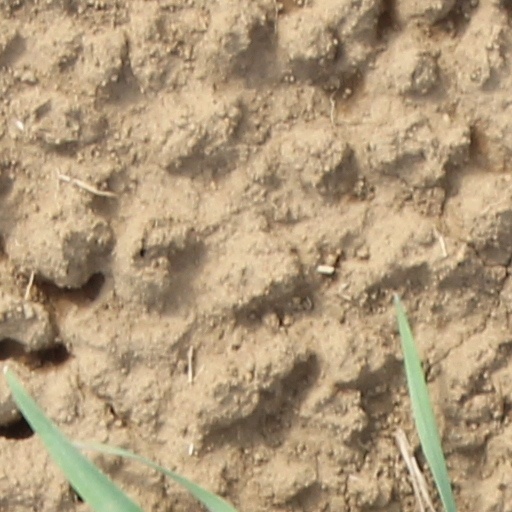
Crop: wheat